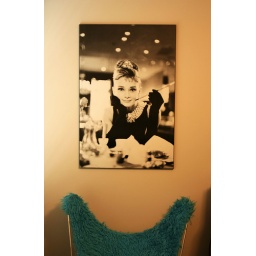
taken under tungsten light. i liked the black and white photograph with the pop of color in the chair